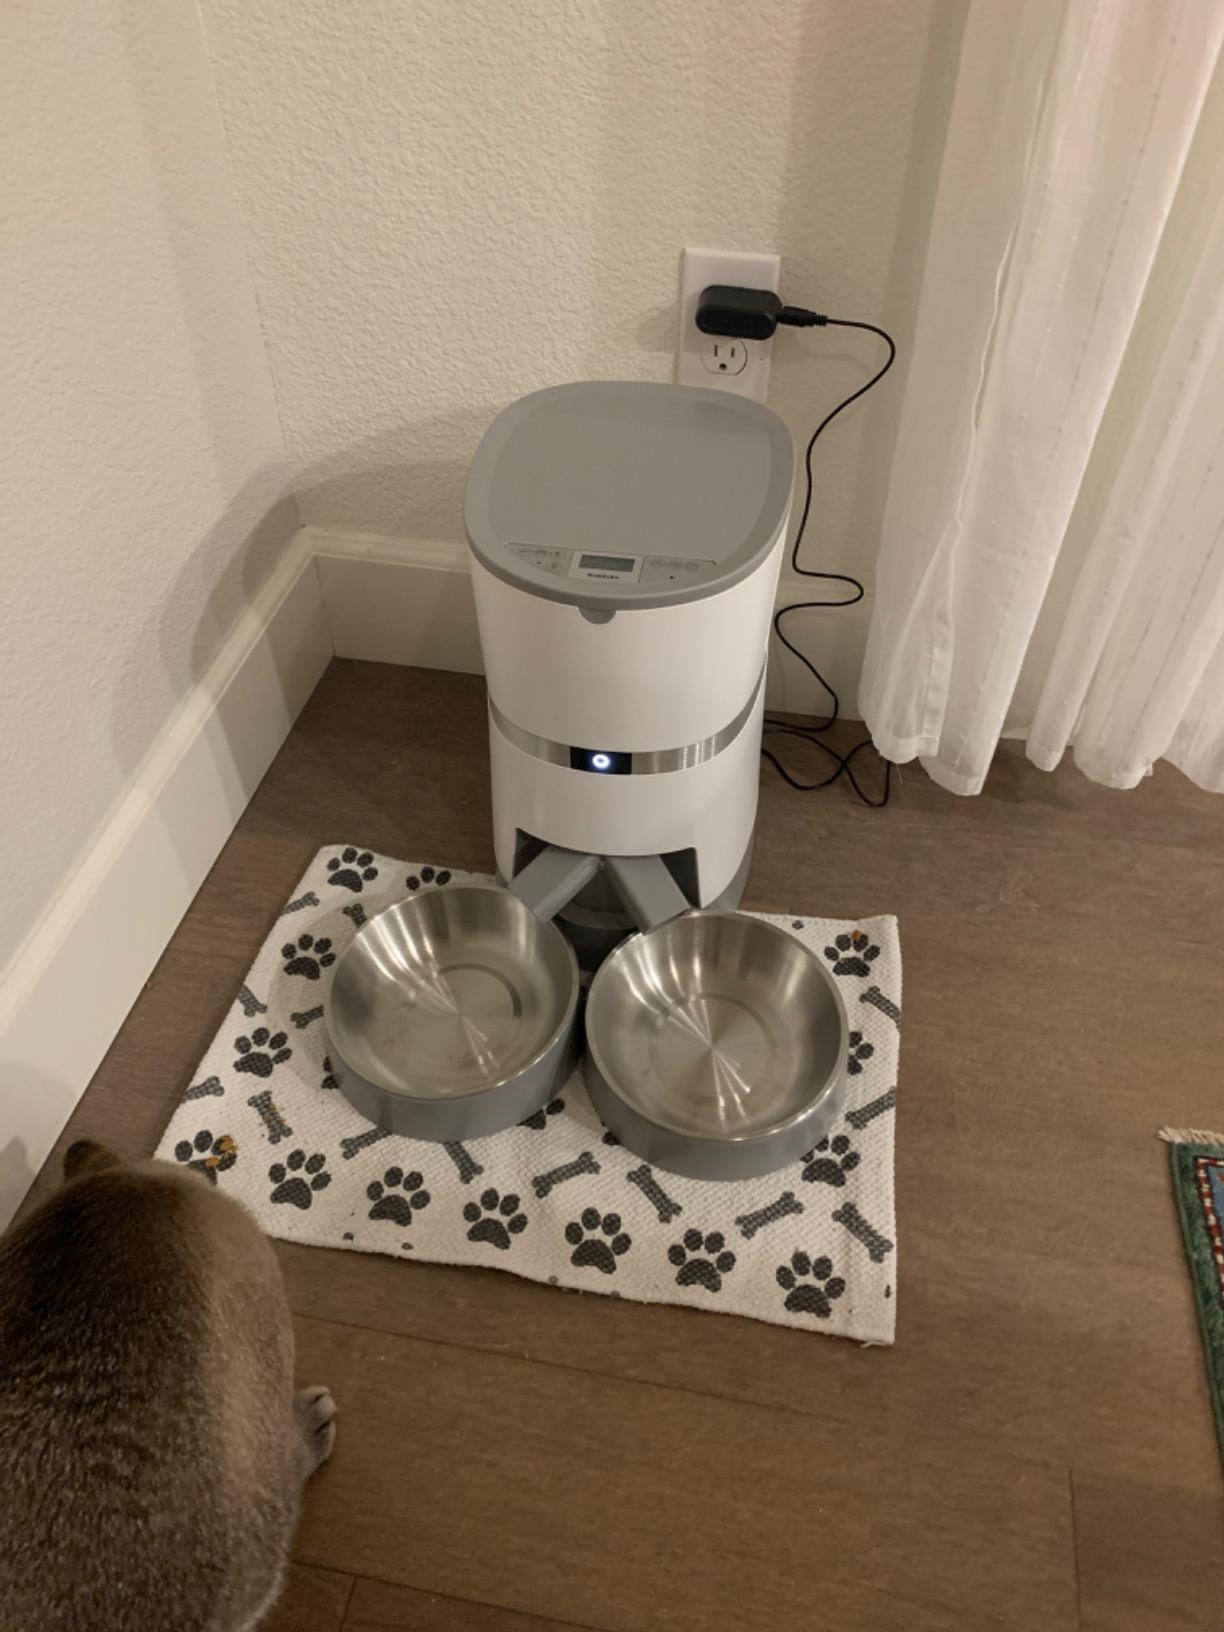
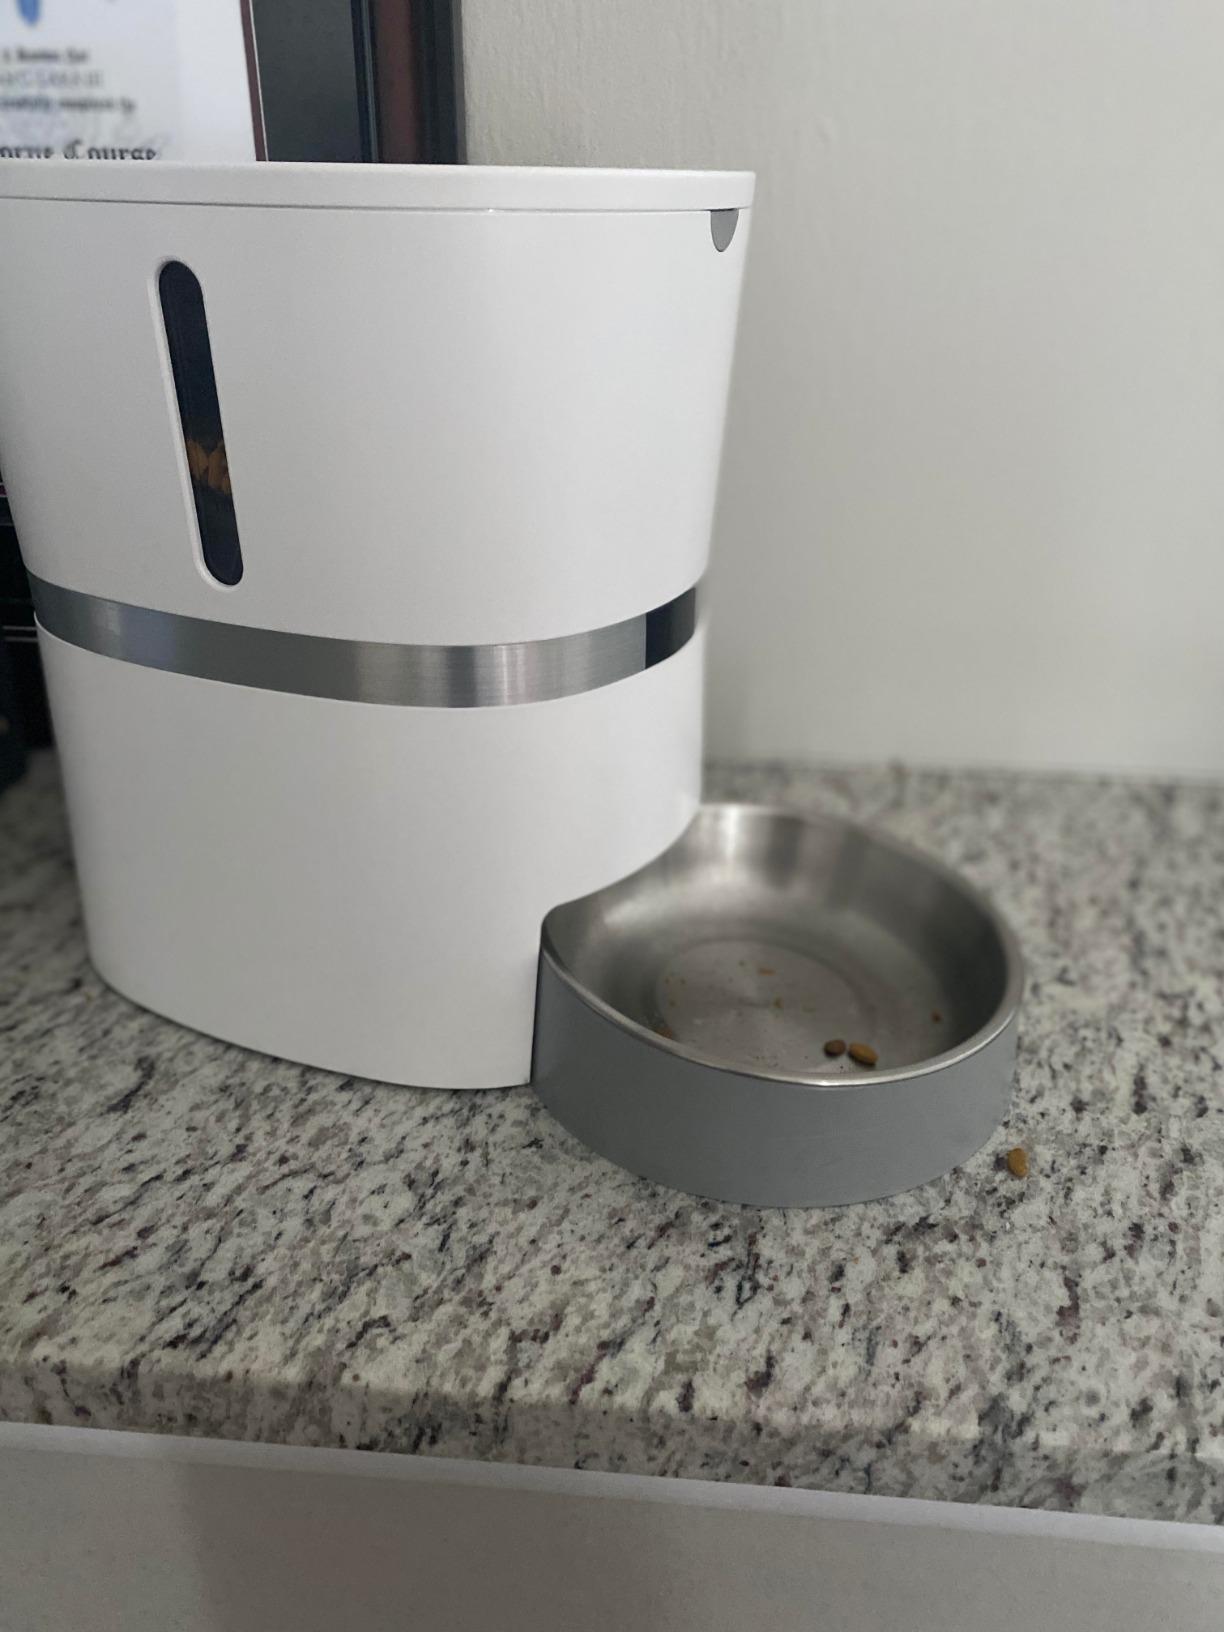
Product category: items_feeder
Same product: no